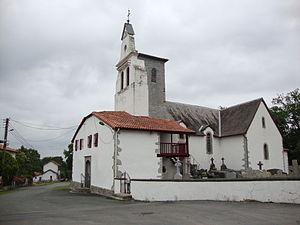
Lantabat est une commune française, située dans le département des Pyrénées-Atlantiques en région Nouvelle-Aquitaine.